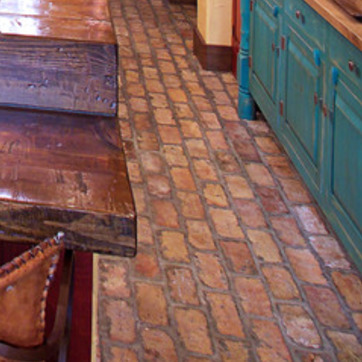
Material: brick